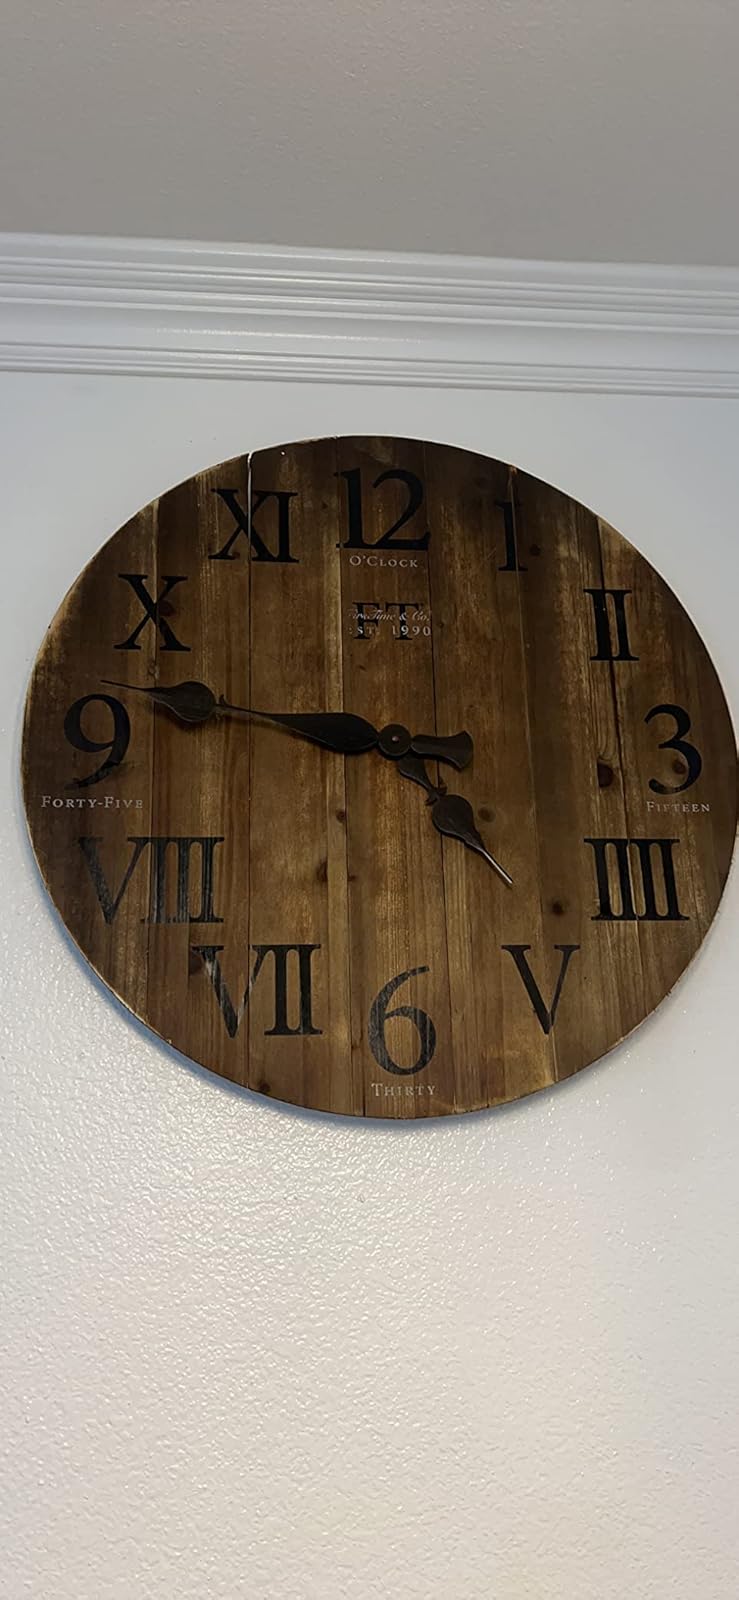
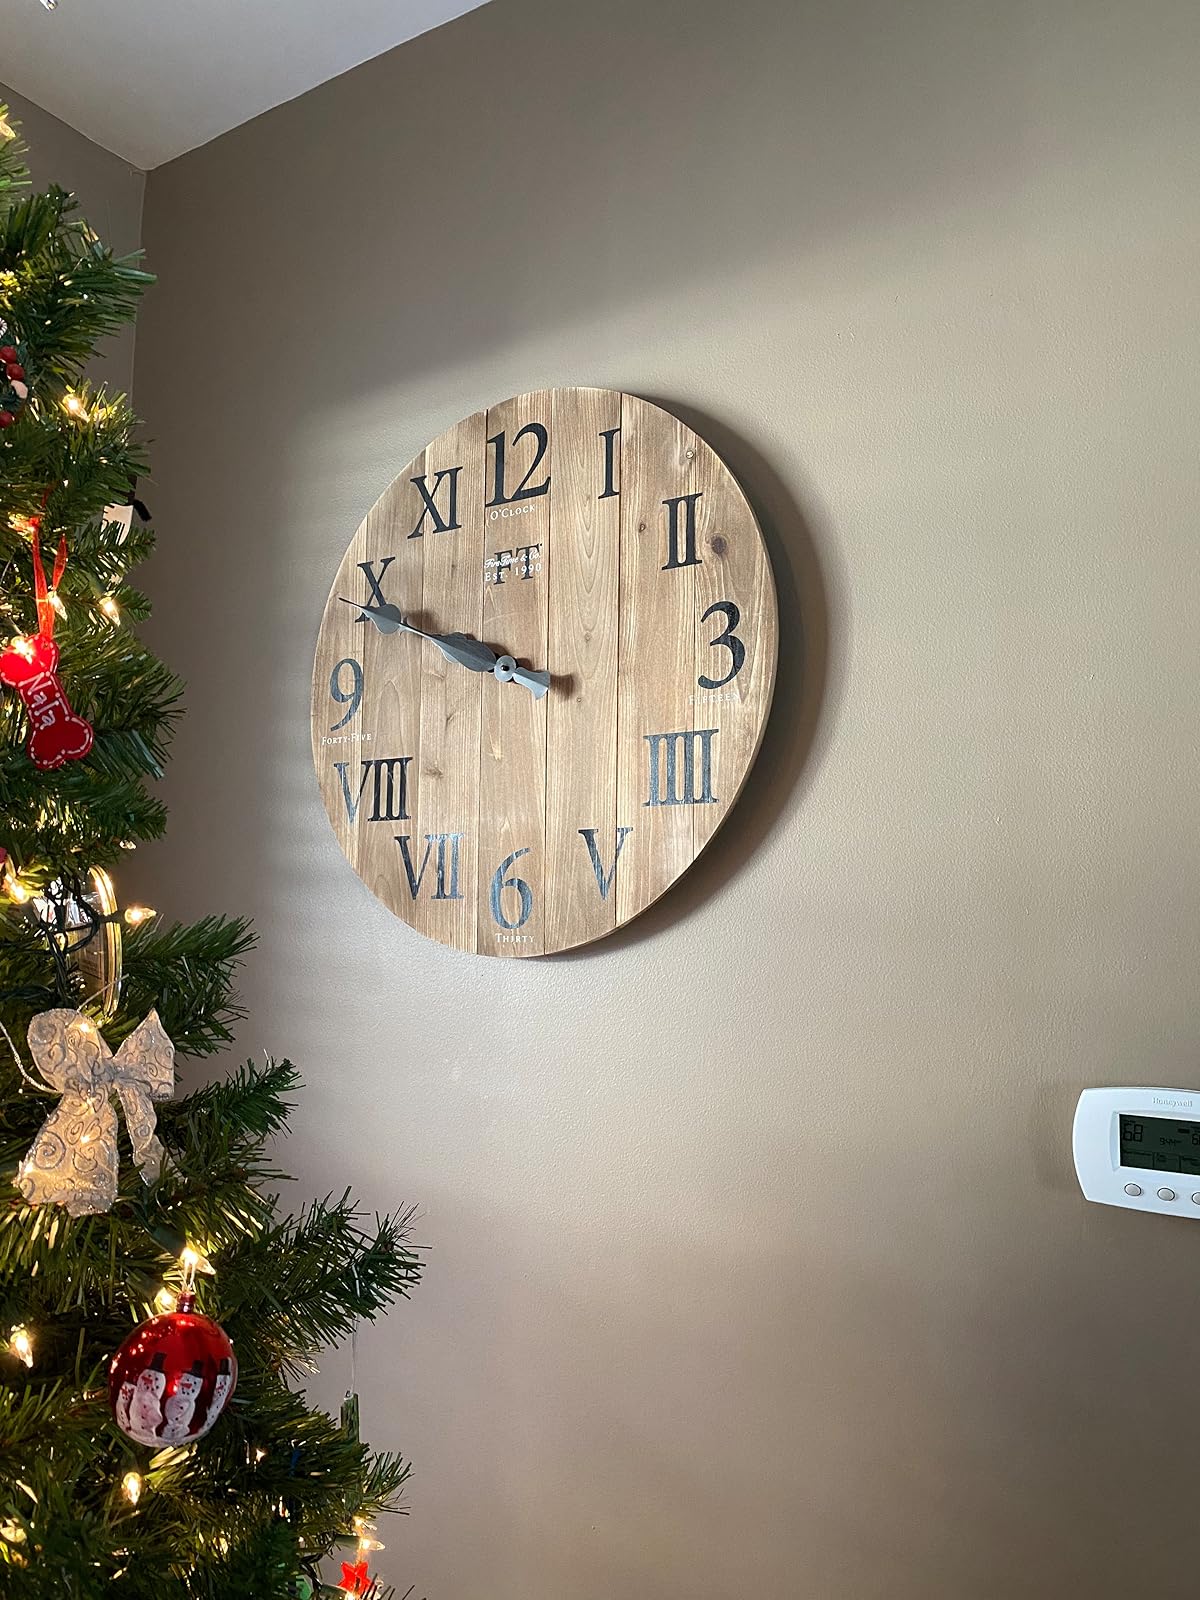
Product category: clock
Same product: yes